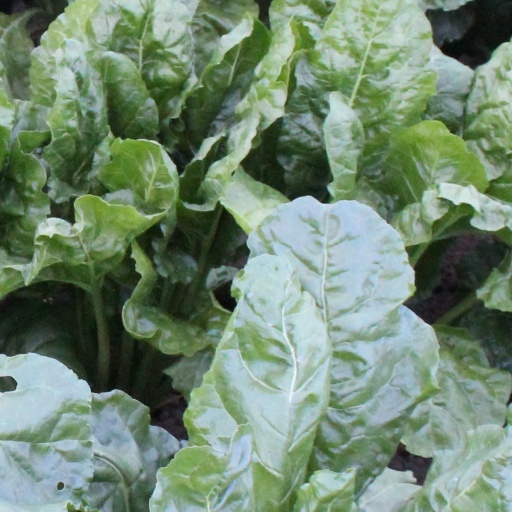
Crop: sugar beet